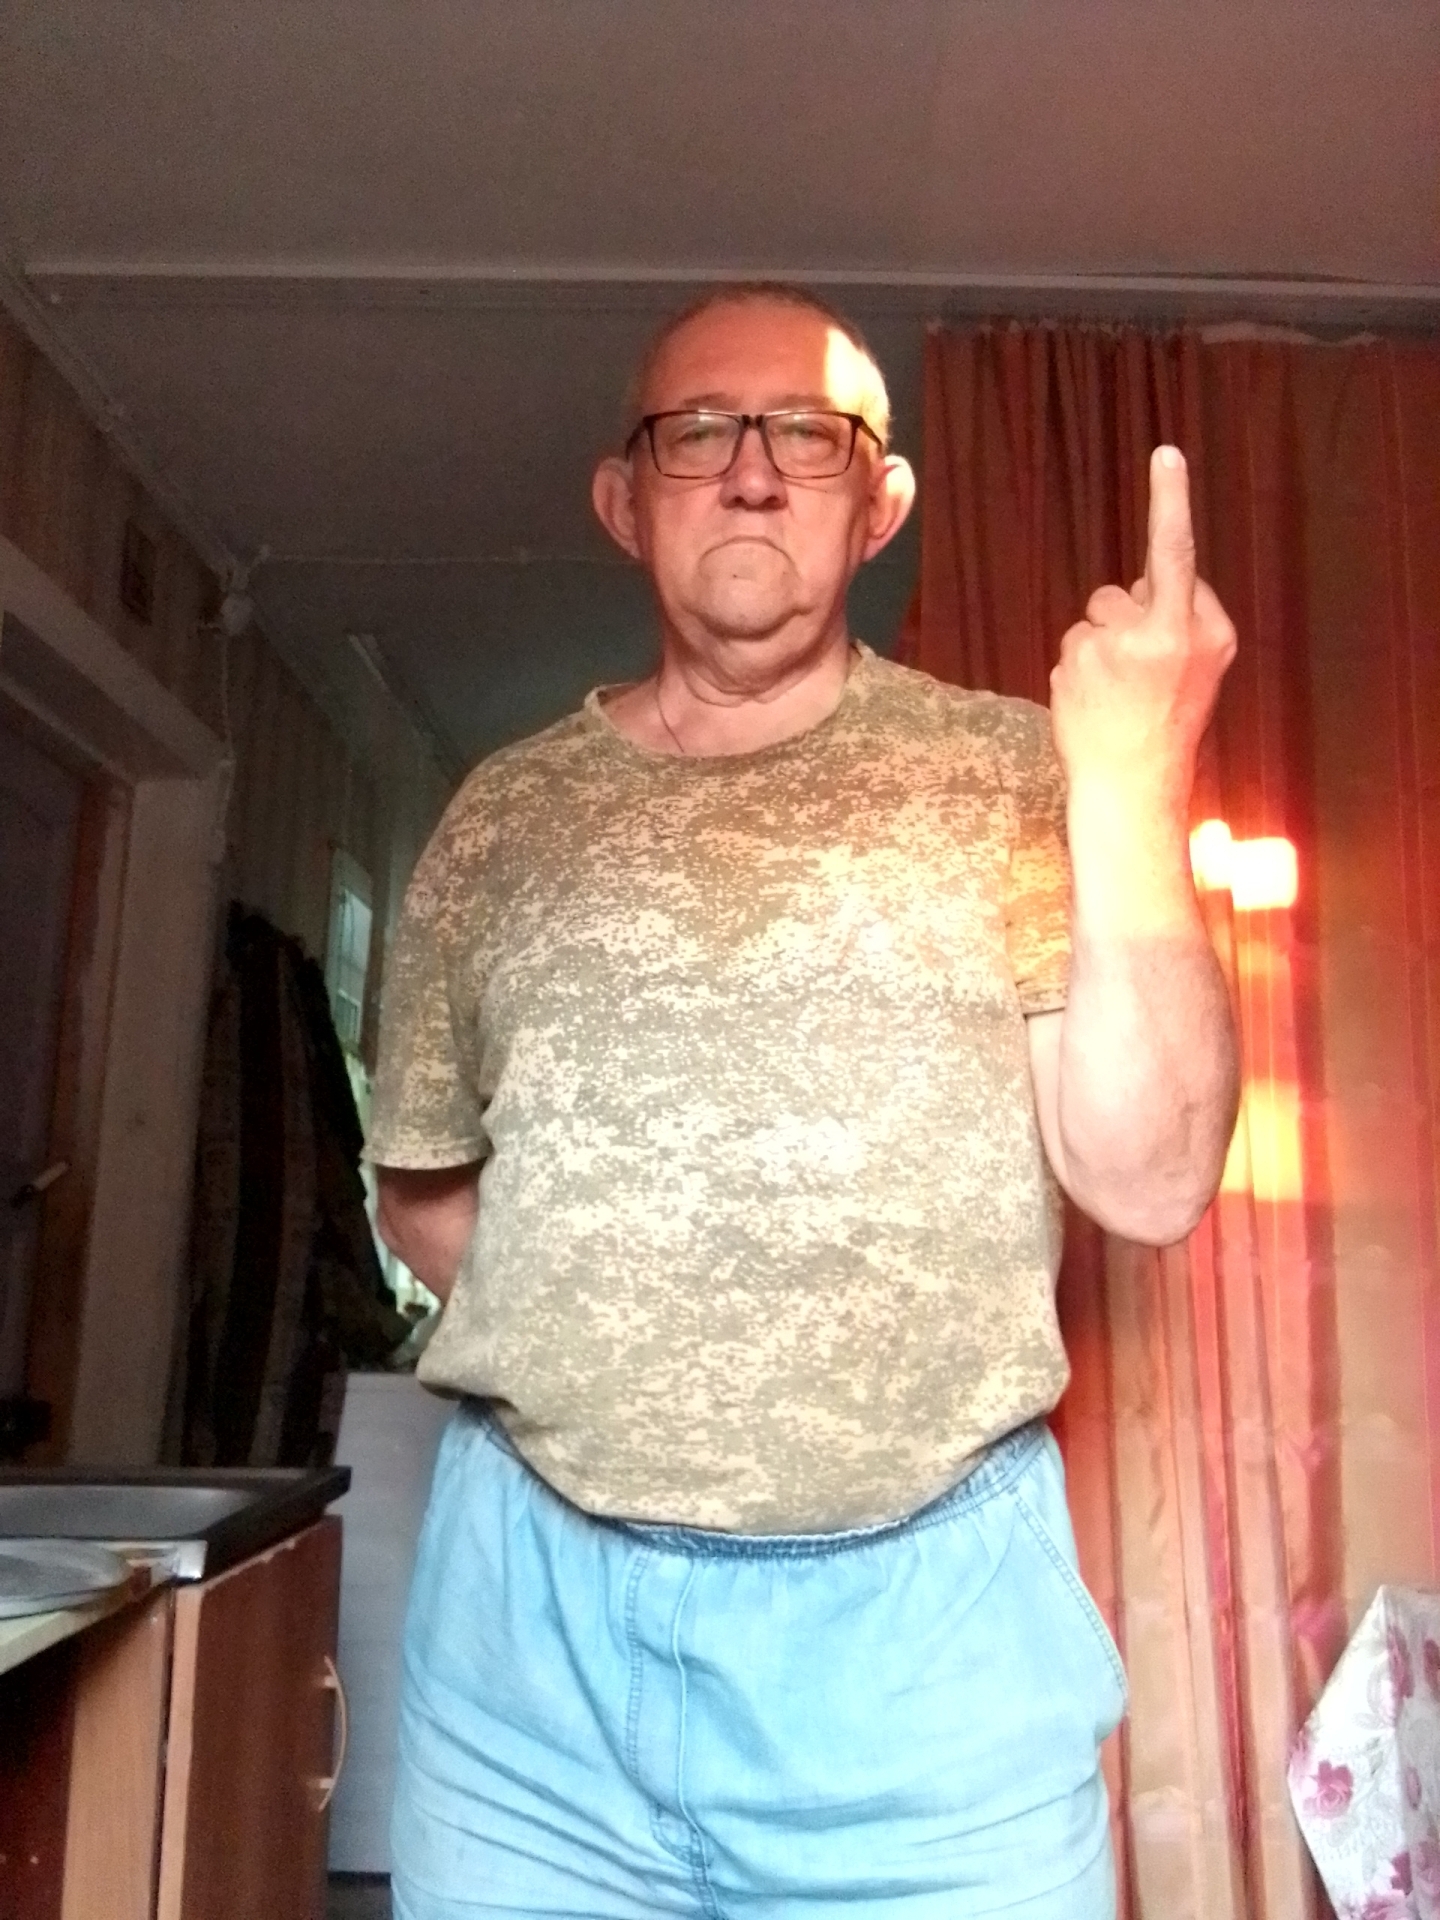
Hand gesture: middle_finger